Bathurst railway station, New South Wales

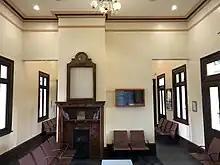
A view from the interior of the station.

The main building is an outstanding example of a first-class station building. The single-storey rendered-brick building is Victorian Tudor in style with two gabled wings projecting forward towards the forecourt with stuccoed quoins and a facetted bay window. The gabled bays feature curvilinear-shaped parapets with the 1876 construction date prominently displayed on each of the gables, on top of which is a finial. The roof is clad in slate with gablet vents and octagonal coupled chimneys.